Medieval jewelry

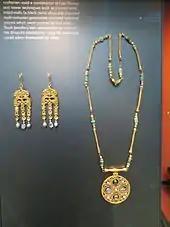
Byzantine necklace and pair of earrings found at Asyut, Egypt c. 600 AD (British Museum)

Additionally, wearing jewelry sold near pilgrimage sites or containing relics was a way to for those who have voyaged to display piety. Many times this looked like a pendant cross that contained a souvenir from their journey. Pilgrims also took such souvenirs from these sites, usually oils or pieces of earth, in hopes that they would protect them on their journey back home and improve the quality of their prayers. Typically, these pendants were hinged at the top and were worn around the neck as amulets. One example of this type of necklace being a reliquary cross from the Medieval Byzantine period from around 1100–1200 AD.